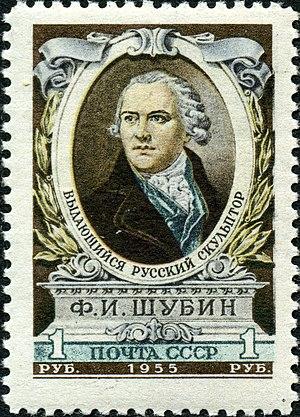
Fedot Ivanovitch Choubine, né Choubnoï le 17 mai 1740 dans le village de Tchoukovskaïa et mort le 12 mai 1805 à Saint-Pétersbourg, est un sculpteur russe majeur de la fin du XVIIIᵉ siècle et du tournant du XIXᵉ siècle.